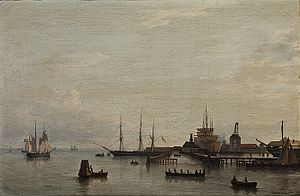
Frederik Theodor Kloss
Indsejlingen til København, maleri af Kloss, 1838
Frederik Theodor Kloss var en tysk maler, der var virksom i både Danmark og Tyskland.